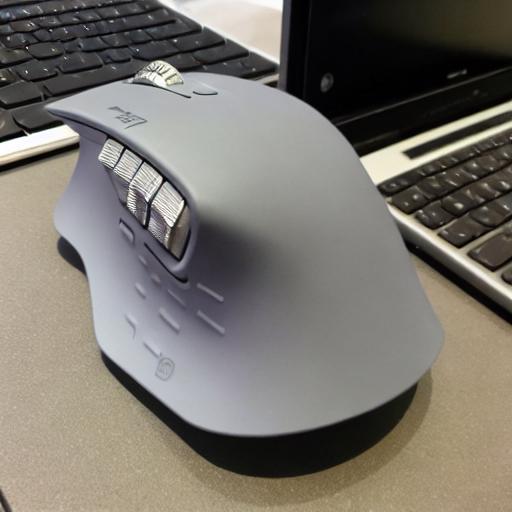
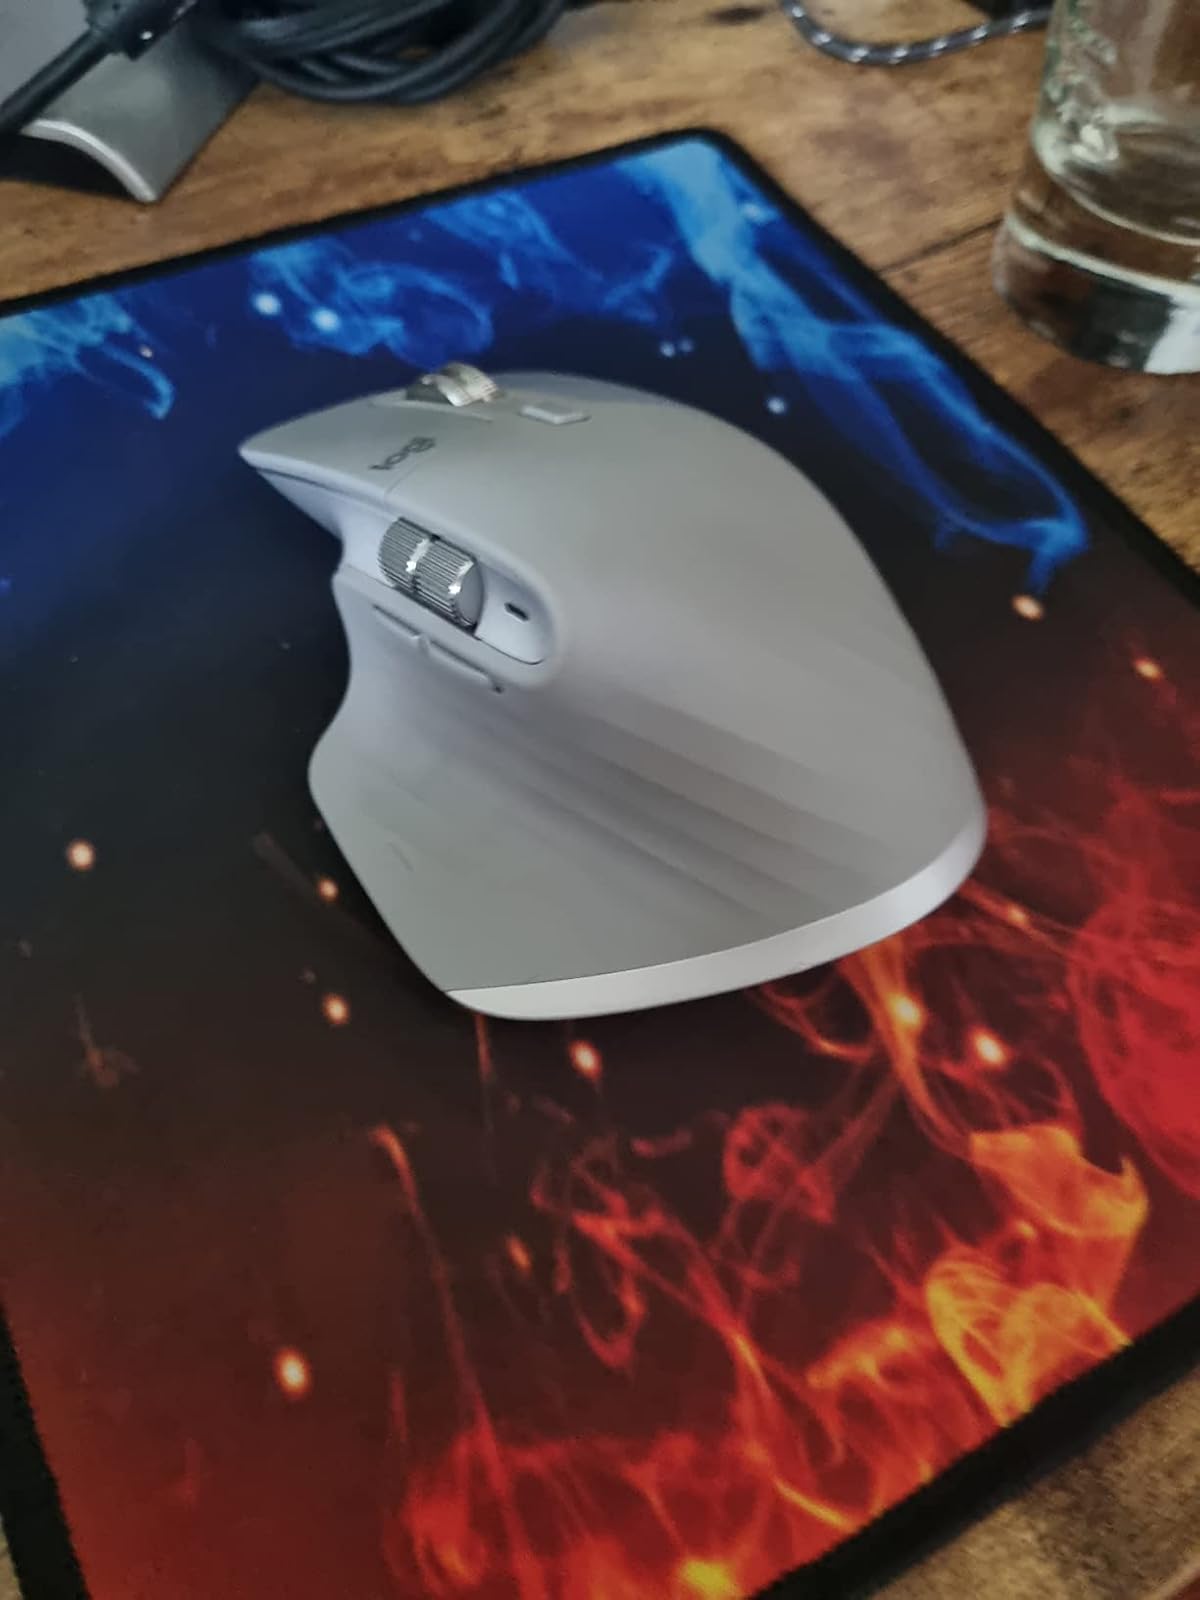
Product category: mouse
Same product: no